Nigerian Chieftaincy

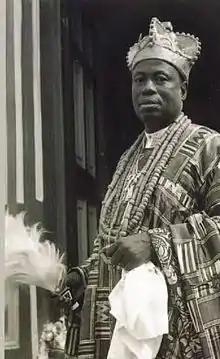
Oba Sir Adeniji Adele II, the 18th Eleko of Lagos.

The Nigerian Chieftaincy is the chieftaincy system that is native to Nigeria. Consisting of everything from the country's monarchs to its titled family elders, the chieftaincy as a whole is one of the oldest continuously existing institutions in Nigeria and is legally recognized by its government.